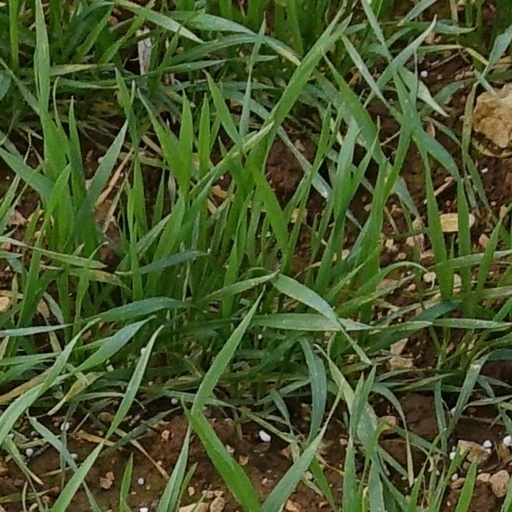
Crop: wheat